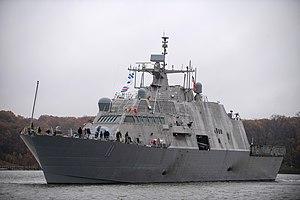
La classe Freedom, est une classe de frégates de l'US Navy, de type Littoral combat ship, en construction depuis 2005 et dont le premier navire est en service depuis 2008. Il est propulsé par 2 Turbines à gaz Rolls-Royce MT30 de 36 MW secourues par 2 Moteurs Diesel Colt-Pielstick qui opèrent la génération électrique sur le navire.